Samaritan Girl

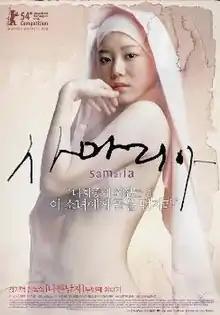

Samaritan Girl is a 2004 South Korean film written and directed by Kim Ki-duk.